Vanessa Platacis

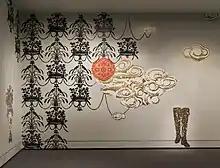
Taking Place. © Peabody Essex Museum. Photography by Bob Packert

"Taking Place" is a 2,700 sq. ft. painting installation that reimagines some of the Peabody Essex Museum's most beloved objects from their global collections. Platacis' research-based art practice resulted in 210 stencils, all drawn and cut by hand. Organic forms and curvilinear lines emerge as dominant elements across generations and cultures as her labor-intensive contemporary approach to painting connects to the skill and artistry embedded within the historic objects of PEM's collection. The exhibition opened September 2019 and all 210 stencils have been acquired by PEM for the museum's permanent collection.